Stanley Stair

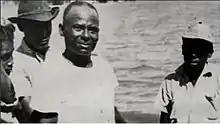

Charles Stanley Stair (20 October 1900 – April 2008) was a soldier in the British West Indies Regiment, who was at the time of his death the last surviving veteran from the Caribbean to have served in the First World War. He enlisted into the labour corps in 1916, and was sent from Jamaica to France and Italy as one of more than 15,000 men who volunteered for "The Coloured Regiment". At the end of the war, he was awarded the British War Medal and the Victory Medal. He lived to be 107 years old.